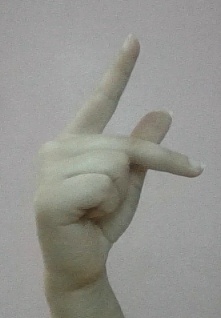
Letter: dha